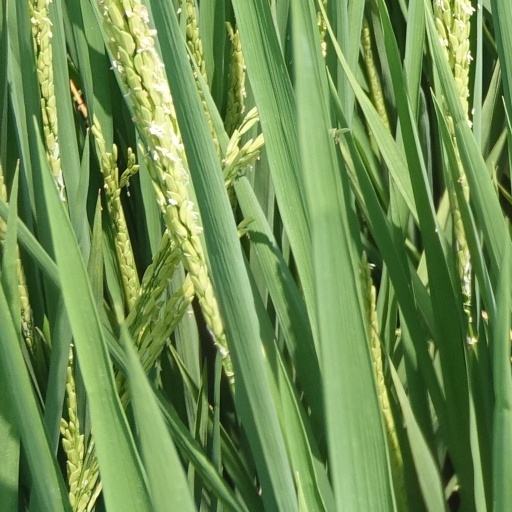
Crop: rice